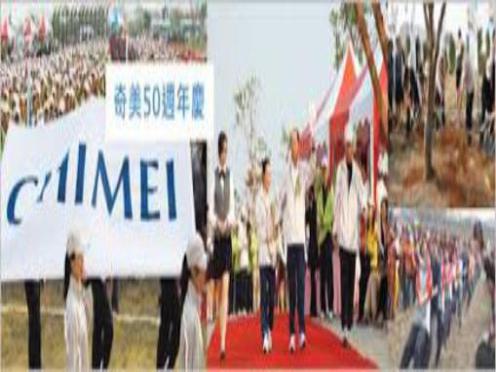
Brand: chimei
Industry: Electronic